Johann Sturm

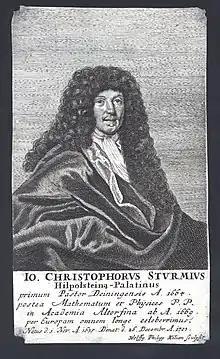

Johann Christoph Sturm (3 November 1635 – 26 December 1703) was a German philosopher, professor at University of Altdorf and founder of a short-lived scientific academy known as the Collegium Curiosum, based on the model of the Florentine Accademia del Cimento. He edited two volumes of the academy's proceedings under the title "Collegium Experimentale" (1676 and 1685). In 1670, he translated the works of Archimedes into German.